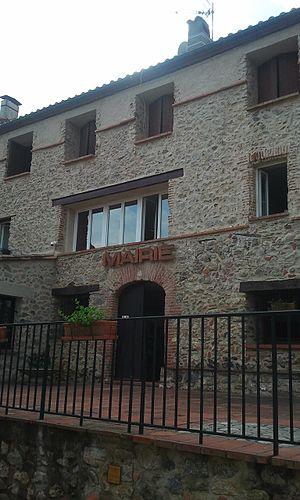
Mairie de Vivès
Vivès est une commune française située dans le département des Pyrénées-Orientales, en région Occitanie.